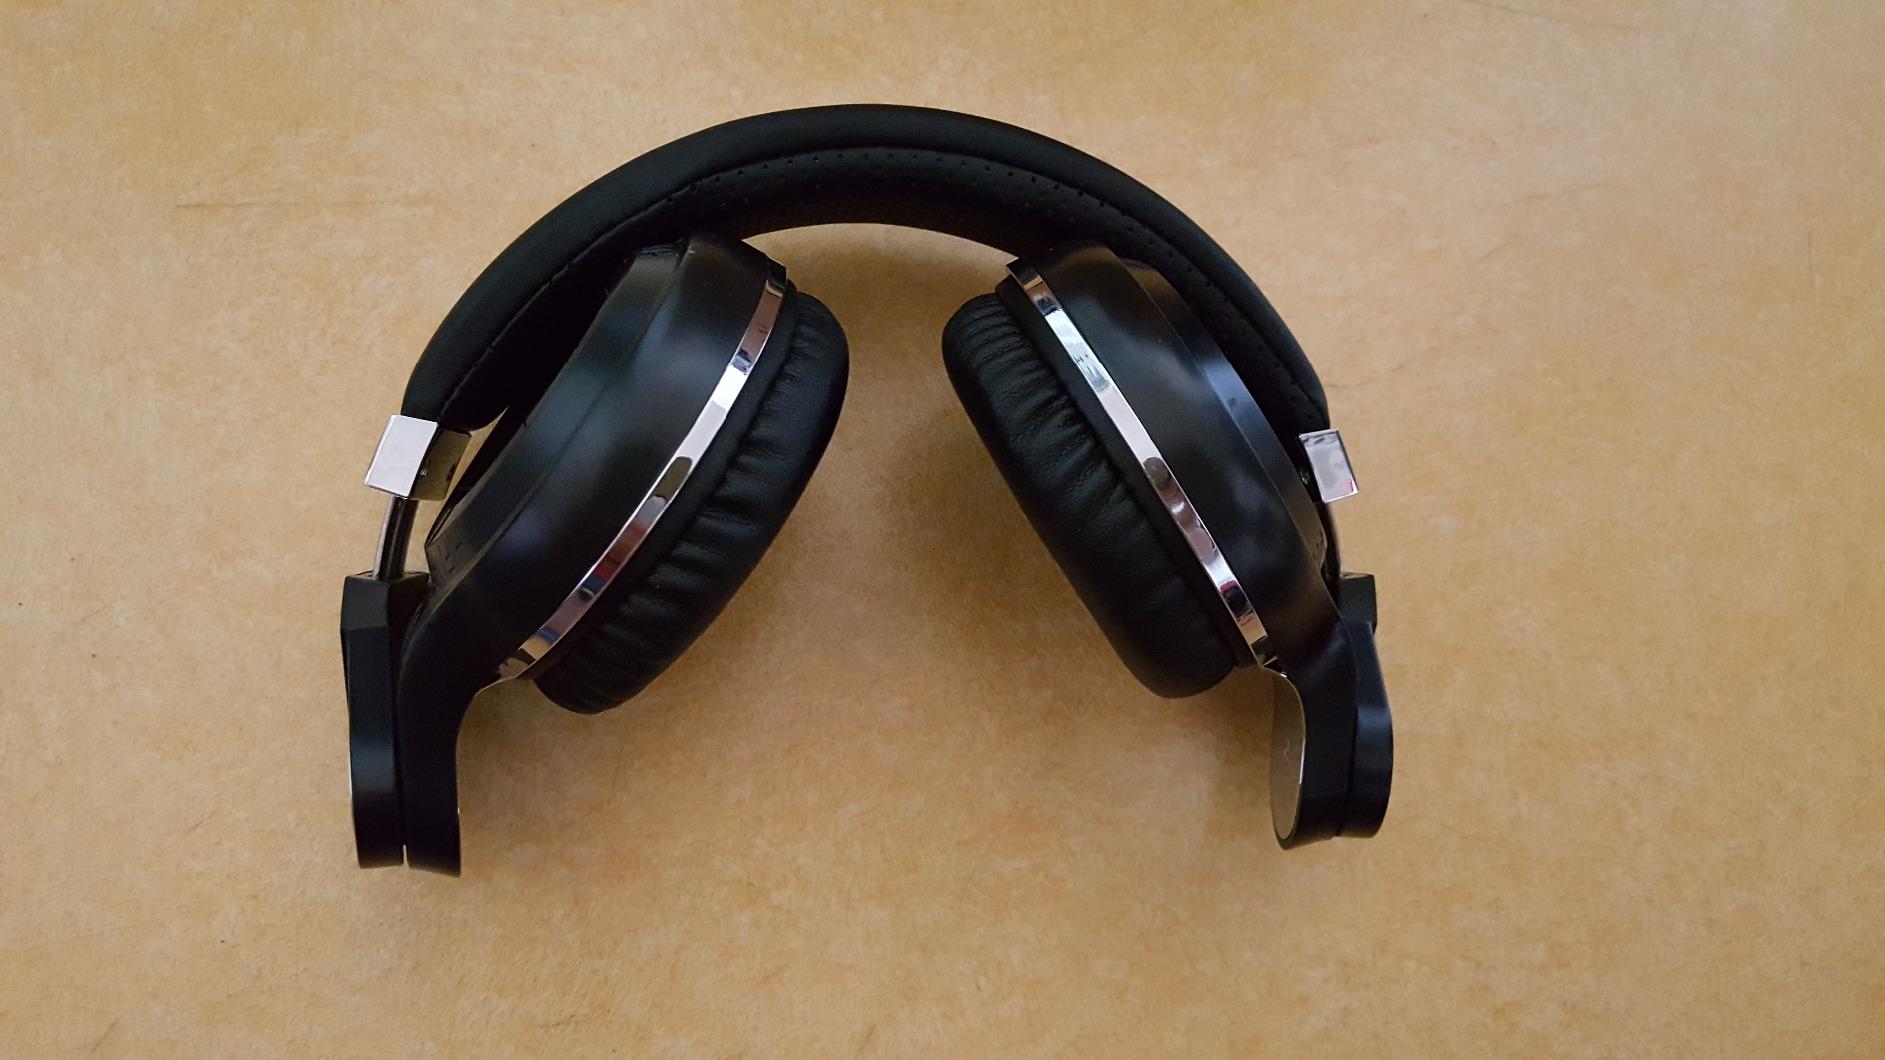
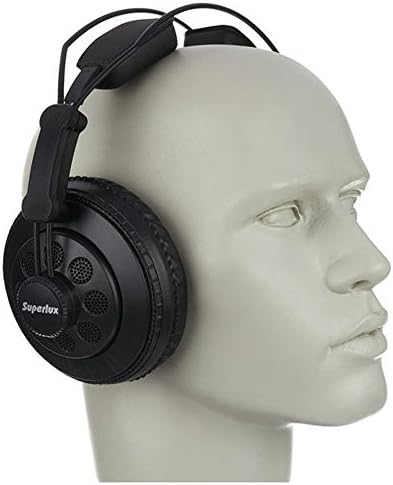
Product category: headphones
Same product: no